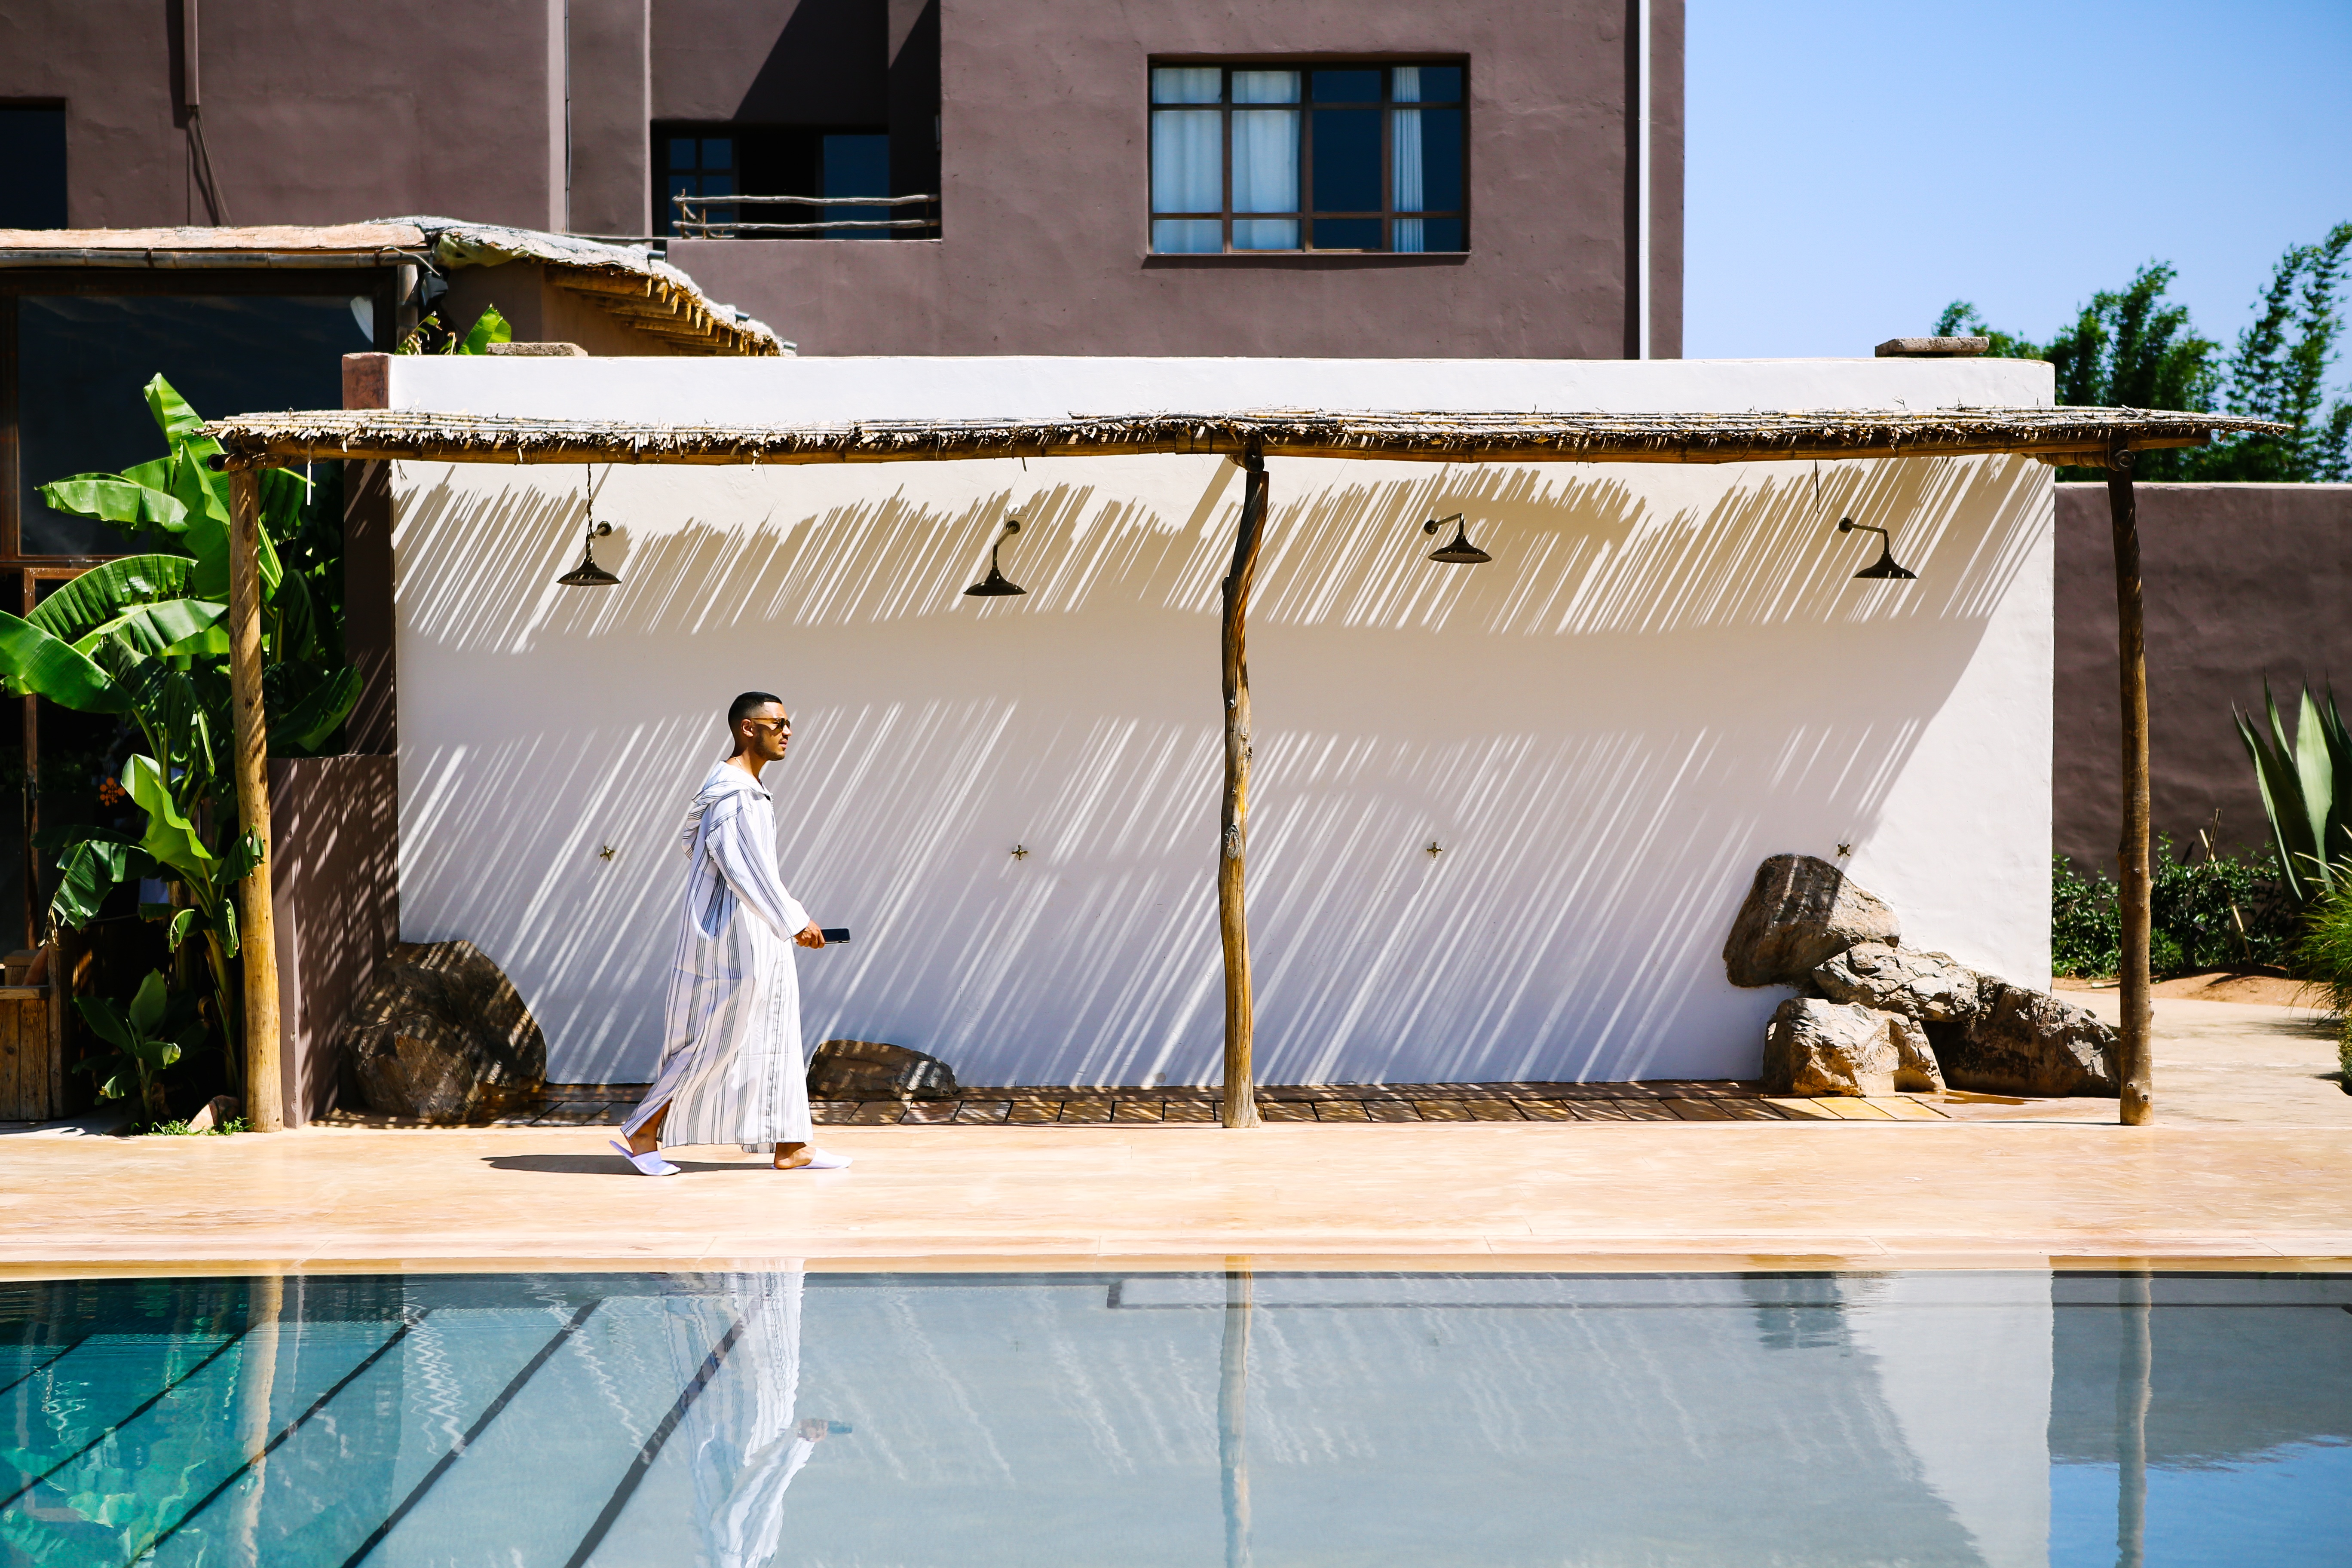
villa, house, window, roof, home, swimming pool, backyard, interior design, outdoor structure